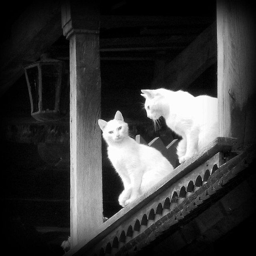
white cats on the balcony .